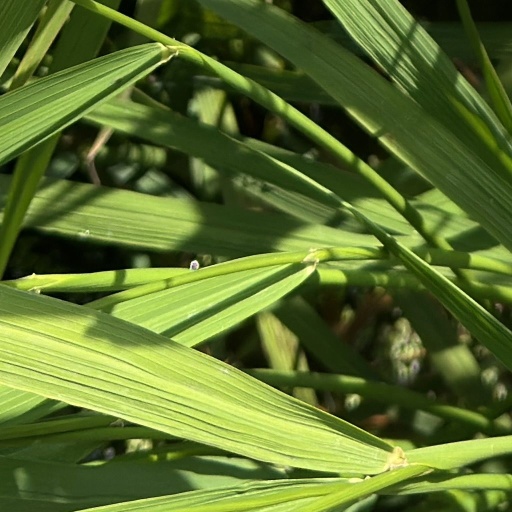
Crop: rice